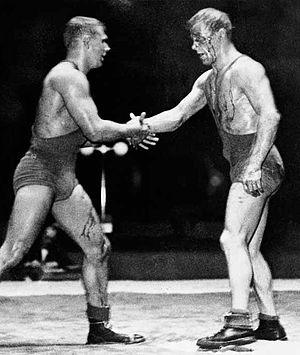
Gösta Andersson est un lutteur suédois spécialiste de la lutte gréco-romaine. Il participe aux Jeux olympiques d'été de 1948 et aux Jeux olympiques d'été de 1952. Il remporte le titre olympique en 1948 et remporte la médaille d'argent en 1952 en combattant dans la catégorie des poids mi-moyens.